1896 Sanriku earthquake

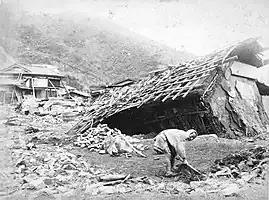
Houses heavily damaged by the earthquake

The epicenter lies just to the west of the Japan Trench, the surface expression of the west-dipping subduction zone. The trench forms part of the convergent boundary between the Pacific and Eurasian plates.